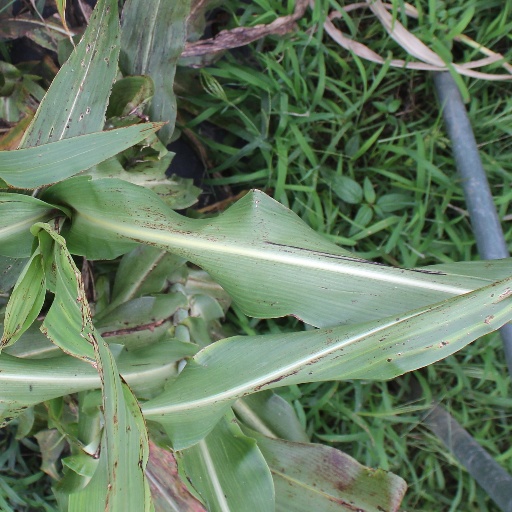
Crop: sorghum